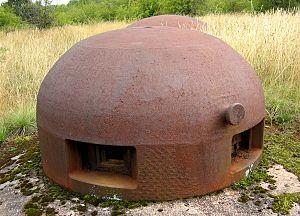
Cloche GFM du Bloc 8 de l'Ouvrage de Molvange
L'ouvrage de Molvange est un ouvrage fortifié de la ligne Maginot, situé à l'est du village de Molvange, sur la commune d'Escherange, dans le département de la Moselle.
Une cloche guetteur et fusil-mitrailleur est un équipement installé sur les fortifications françaises des années 1930.